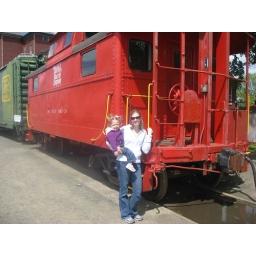
I choo choo choose to have our picture taken by this red train car.